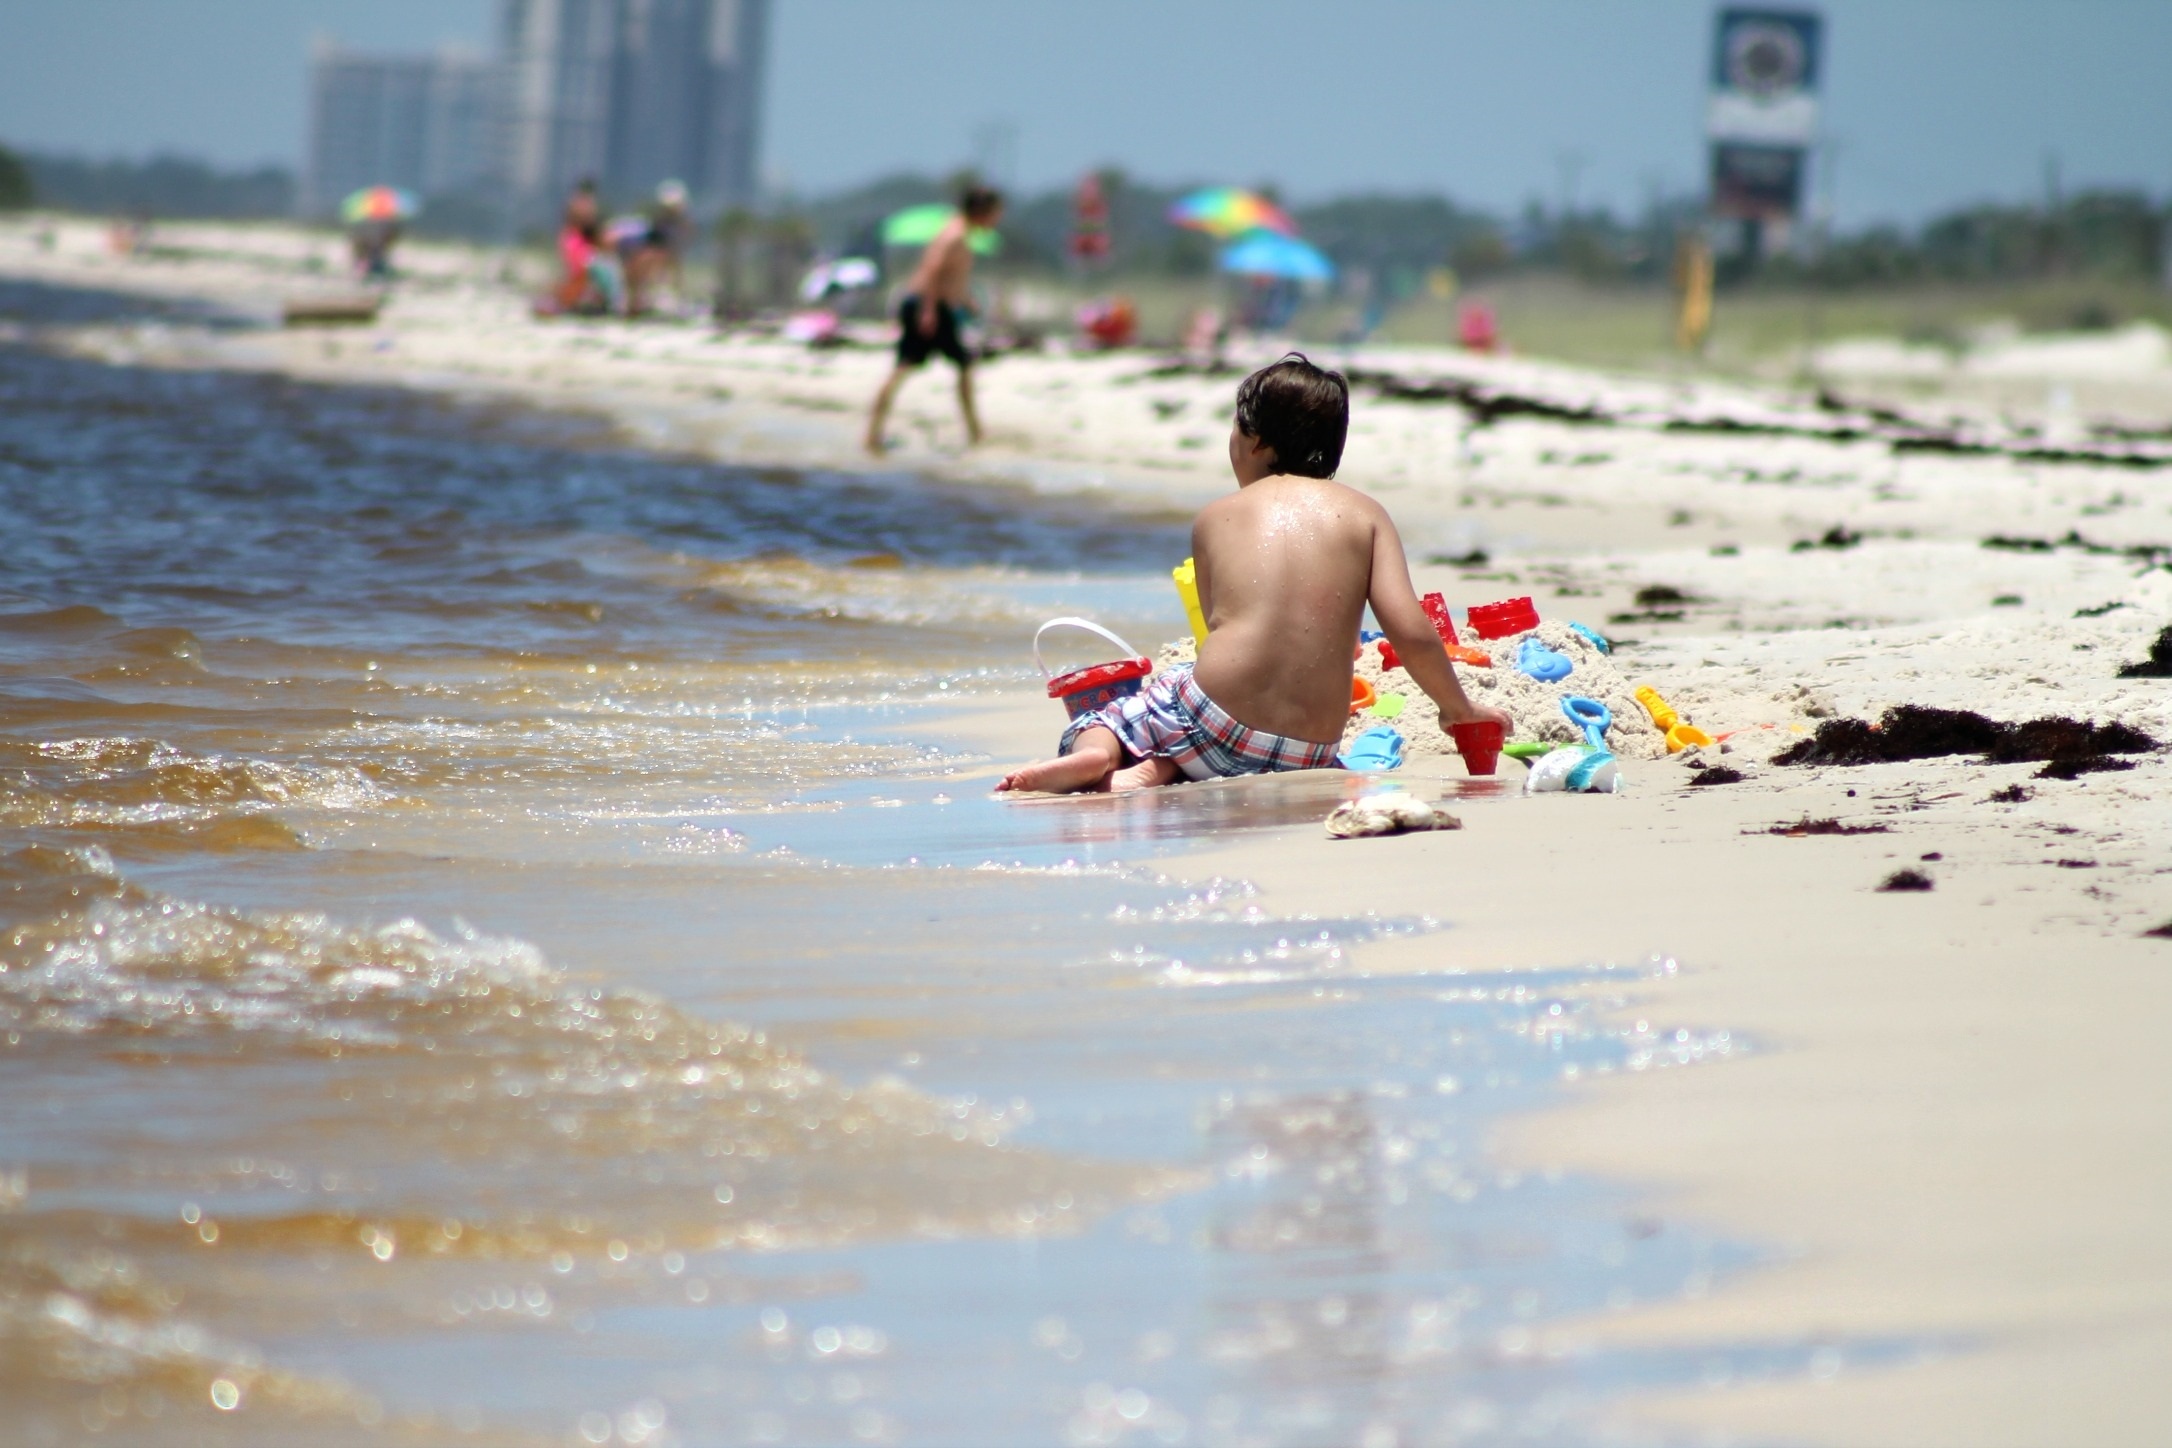
beach, sea, water, sand, people, play, plastic, wave, boy, summer, vacation, season, body of water, boating, toys, shovel, skimboarding, water sport, endurance sports, playing in sand